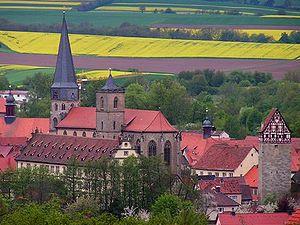
Münnerstadt est une ville allemande, située dans le Land de Bavière et le district de Basse-Franconie.